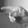
ASL letter: P